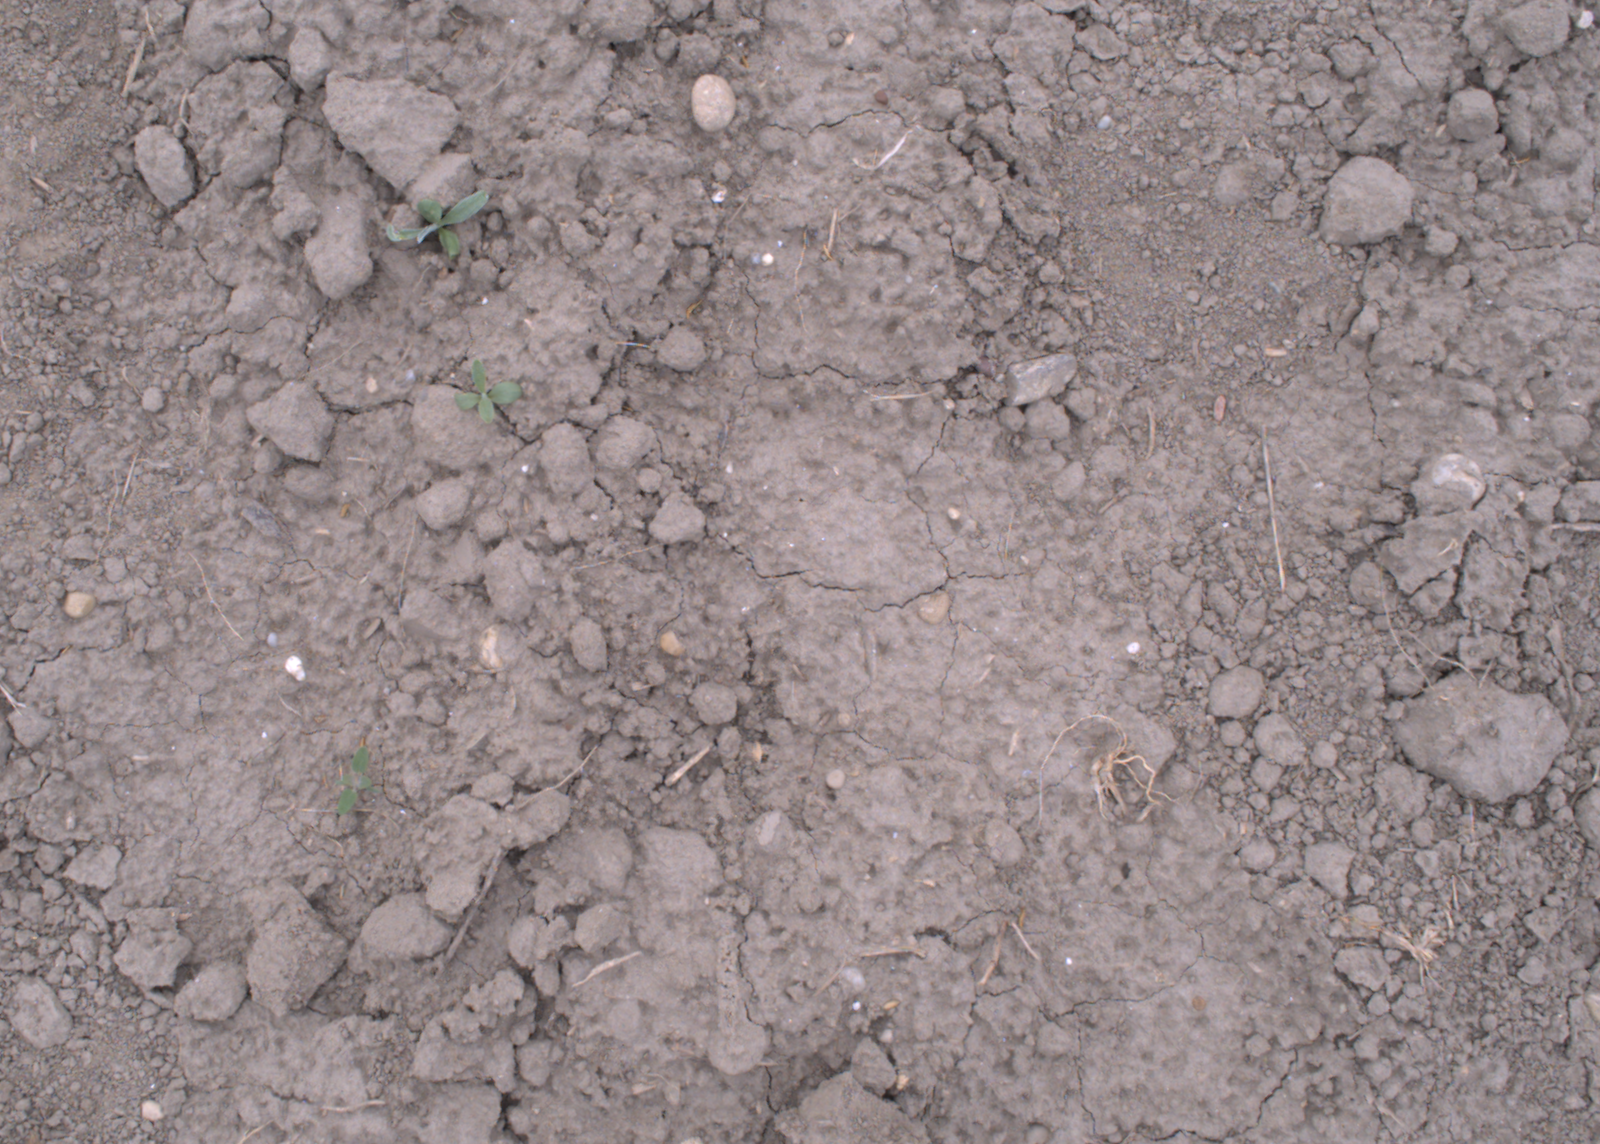
Capture date: 17.08.2020 12:18:32
Weather: cloudy
Wind: light
Seeding date: 21.07.2020
Plant canopy height (mm): 910